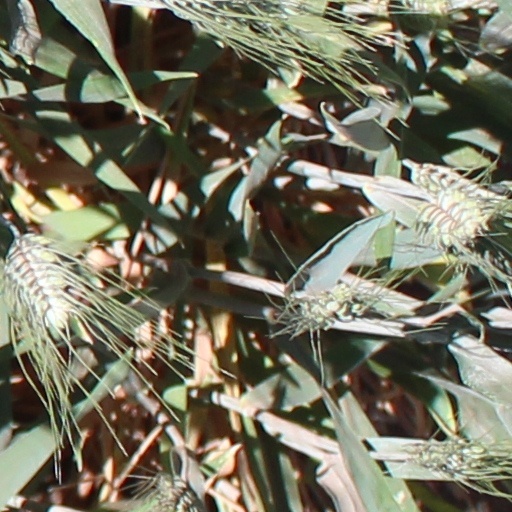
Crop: wheat